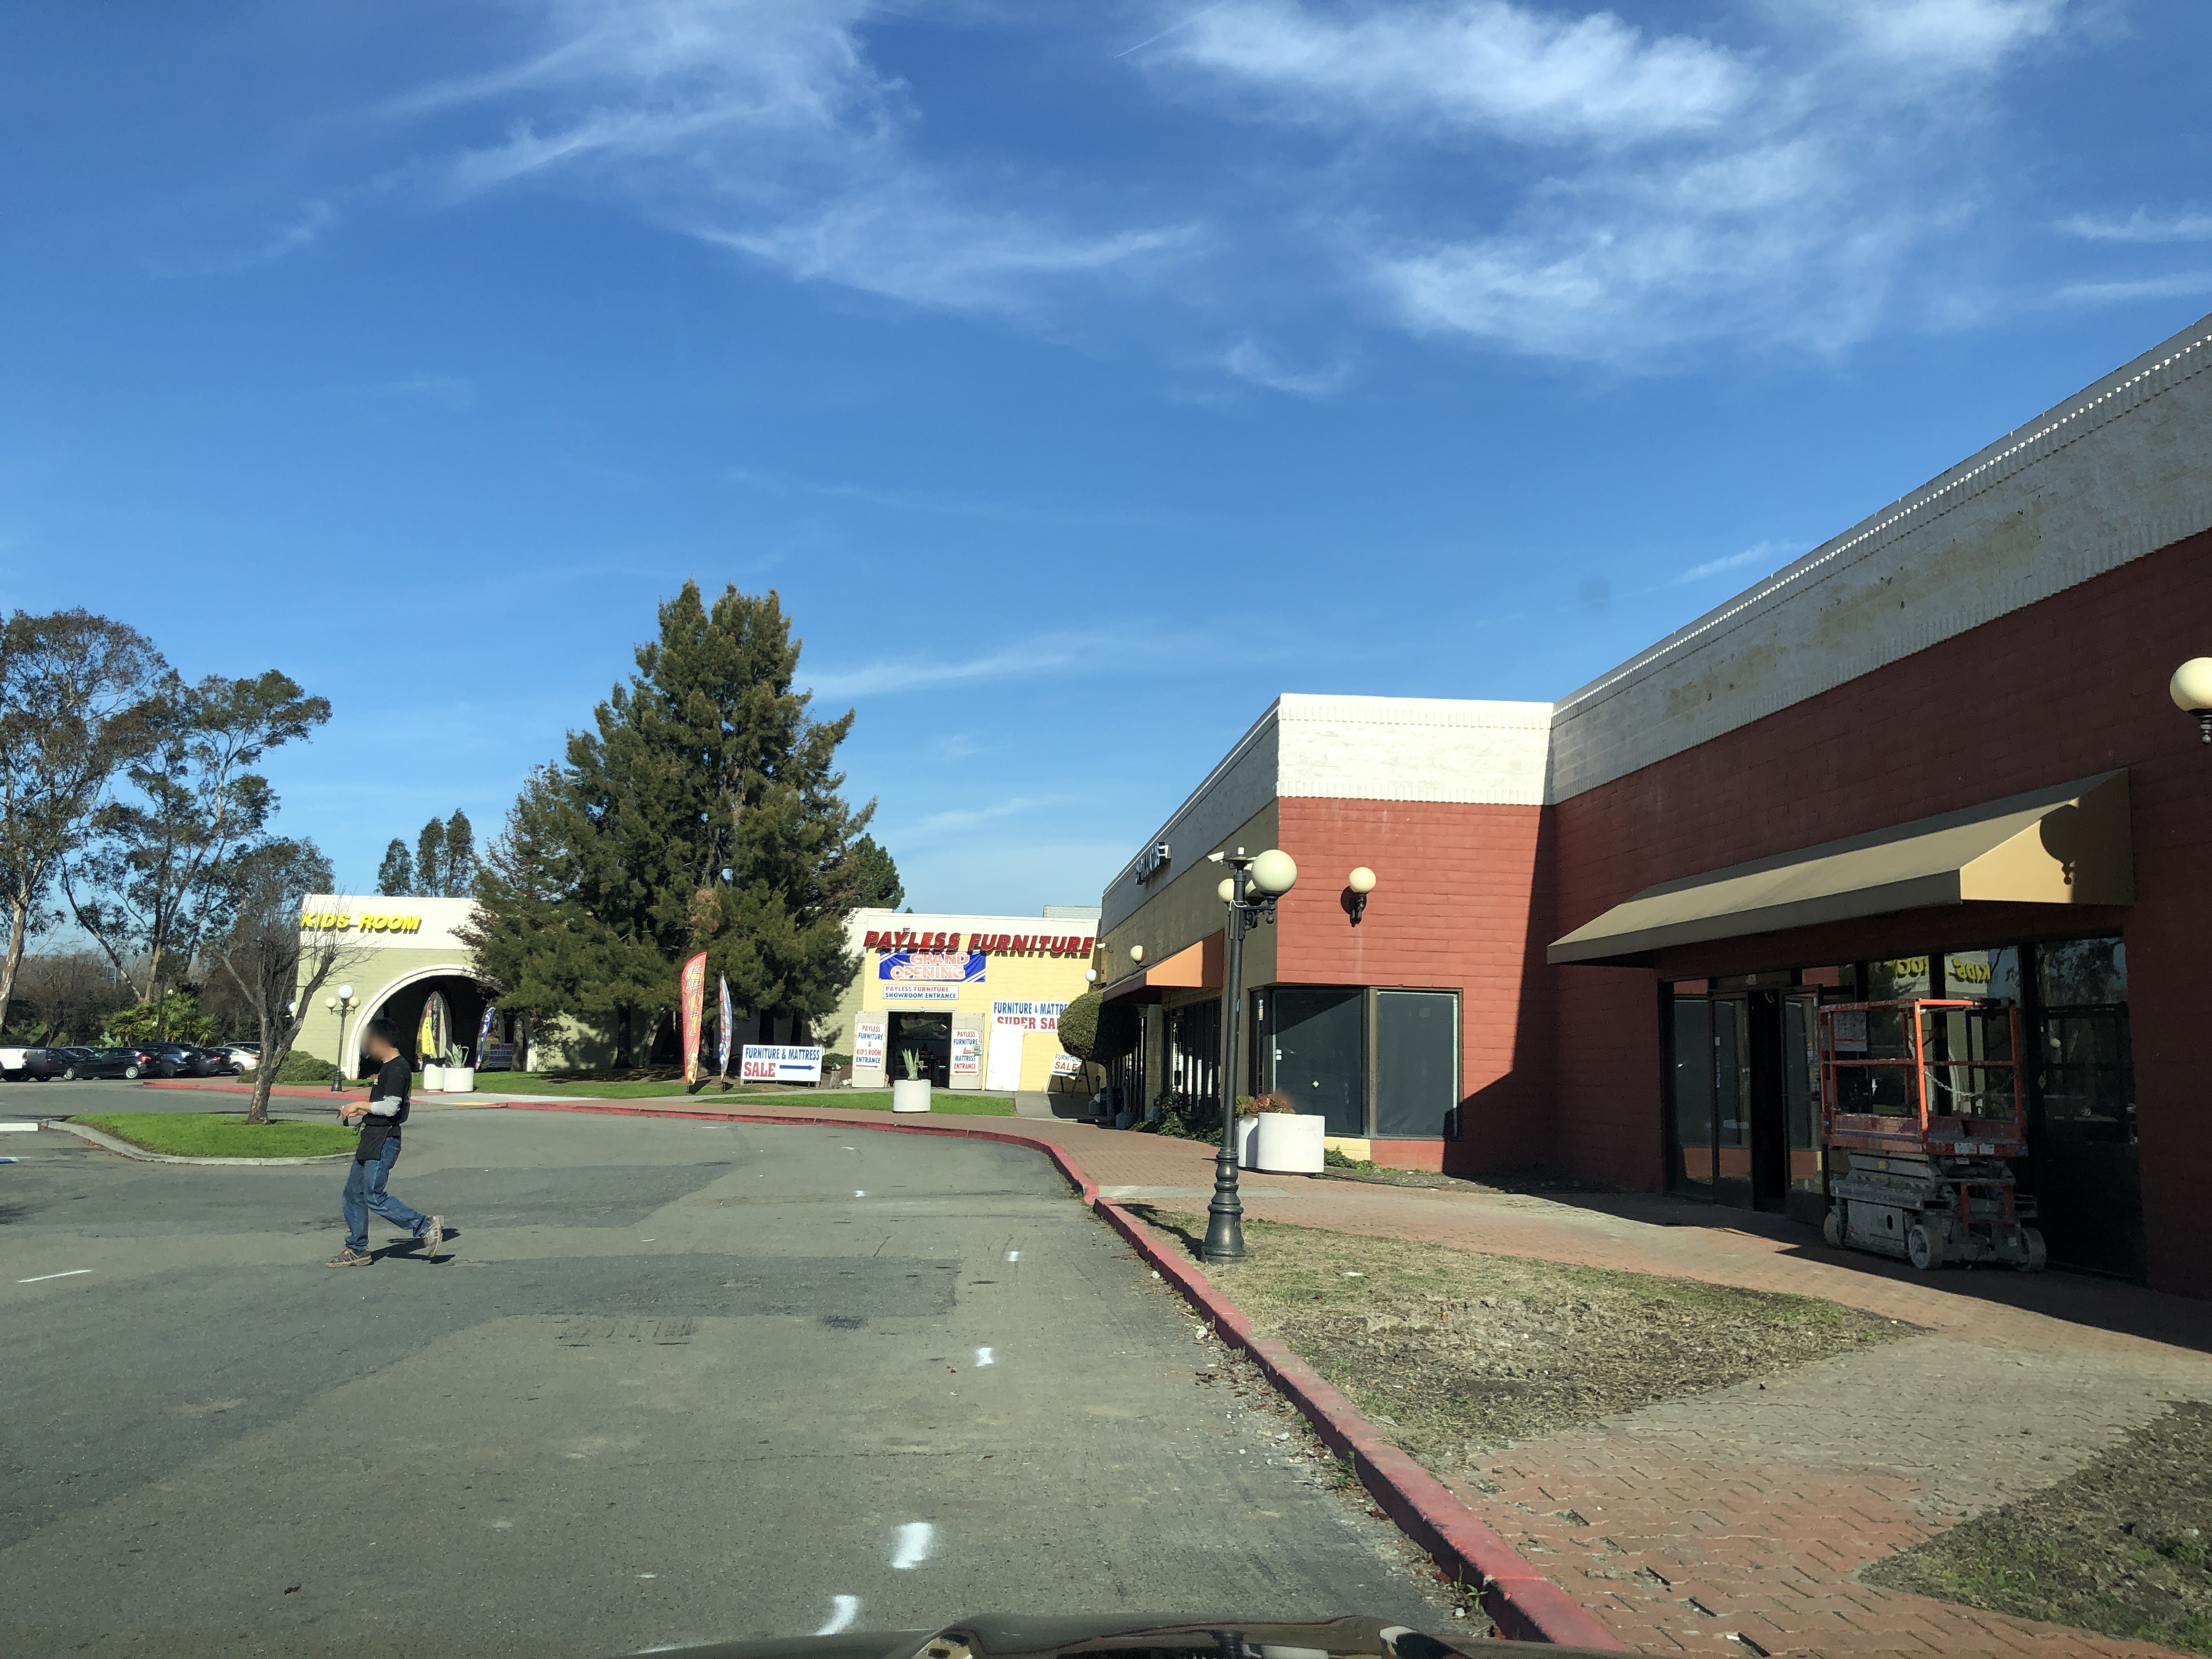
Feature: Storefront
City: Fremont
State: California
Country: United States
Date: 2020-01-29T22:06:26.391000+00:00
Coordinates: 37.52, -121.988